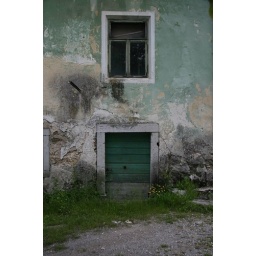
A door and window on a house near Predjamski Grad, Slovenia